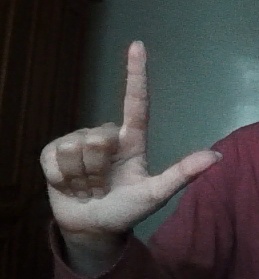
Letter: laam